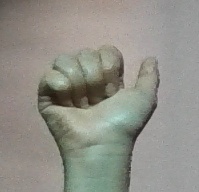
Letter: dhad